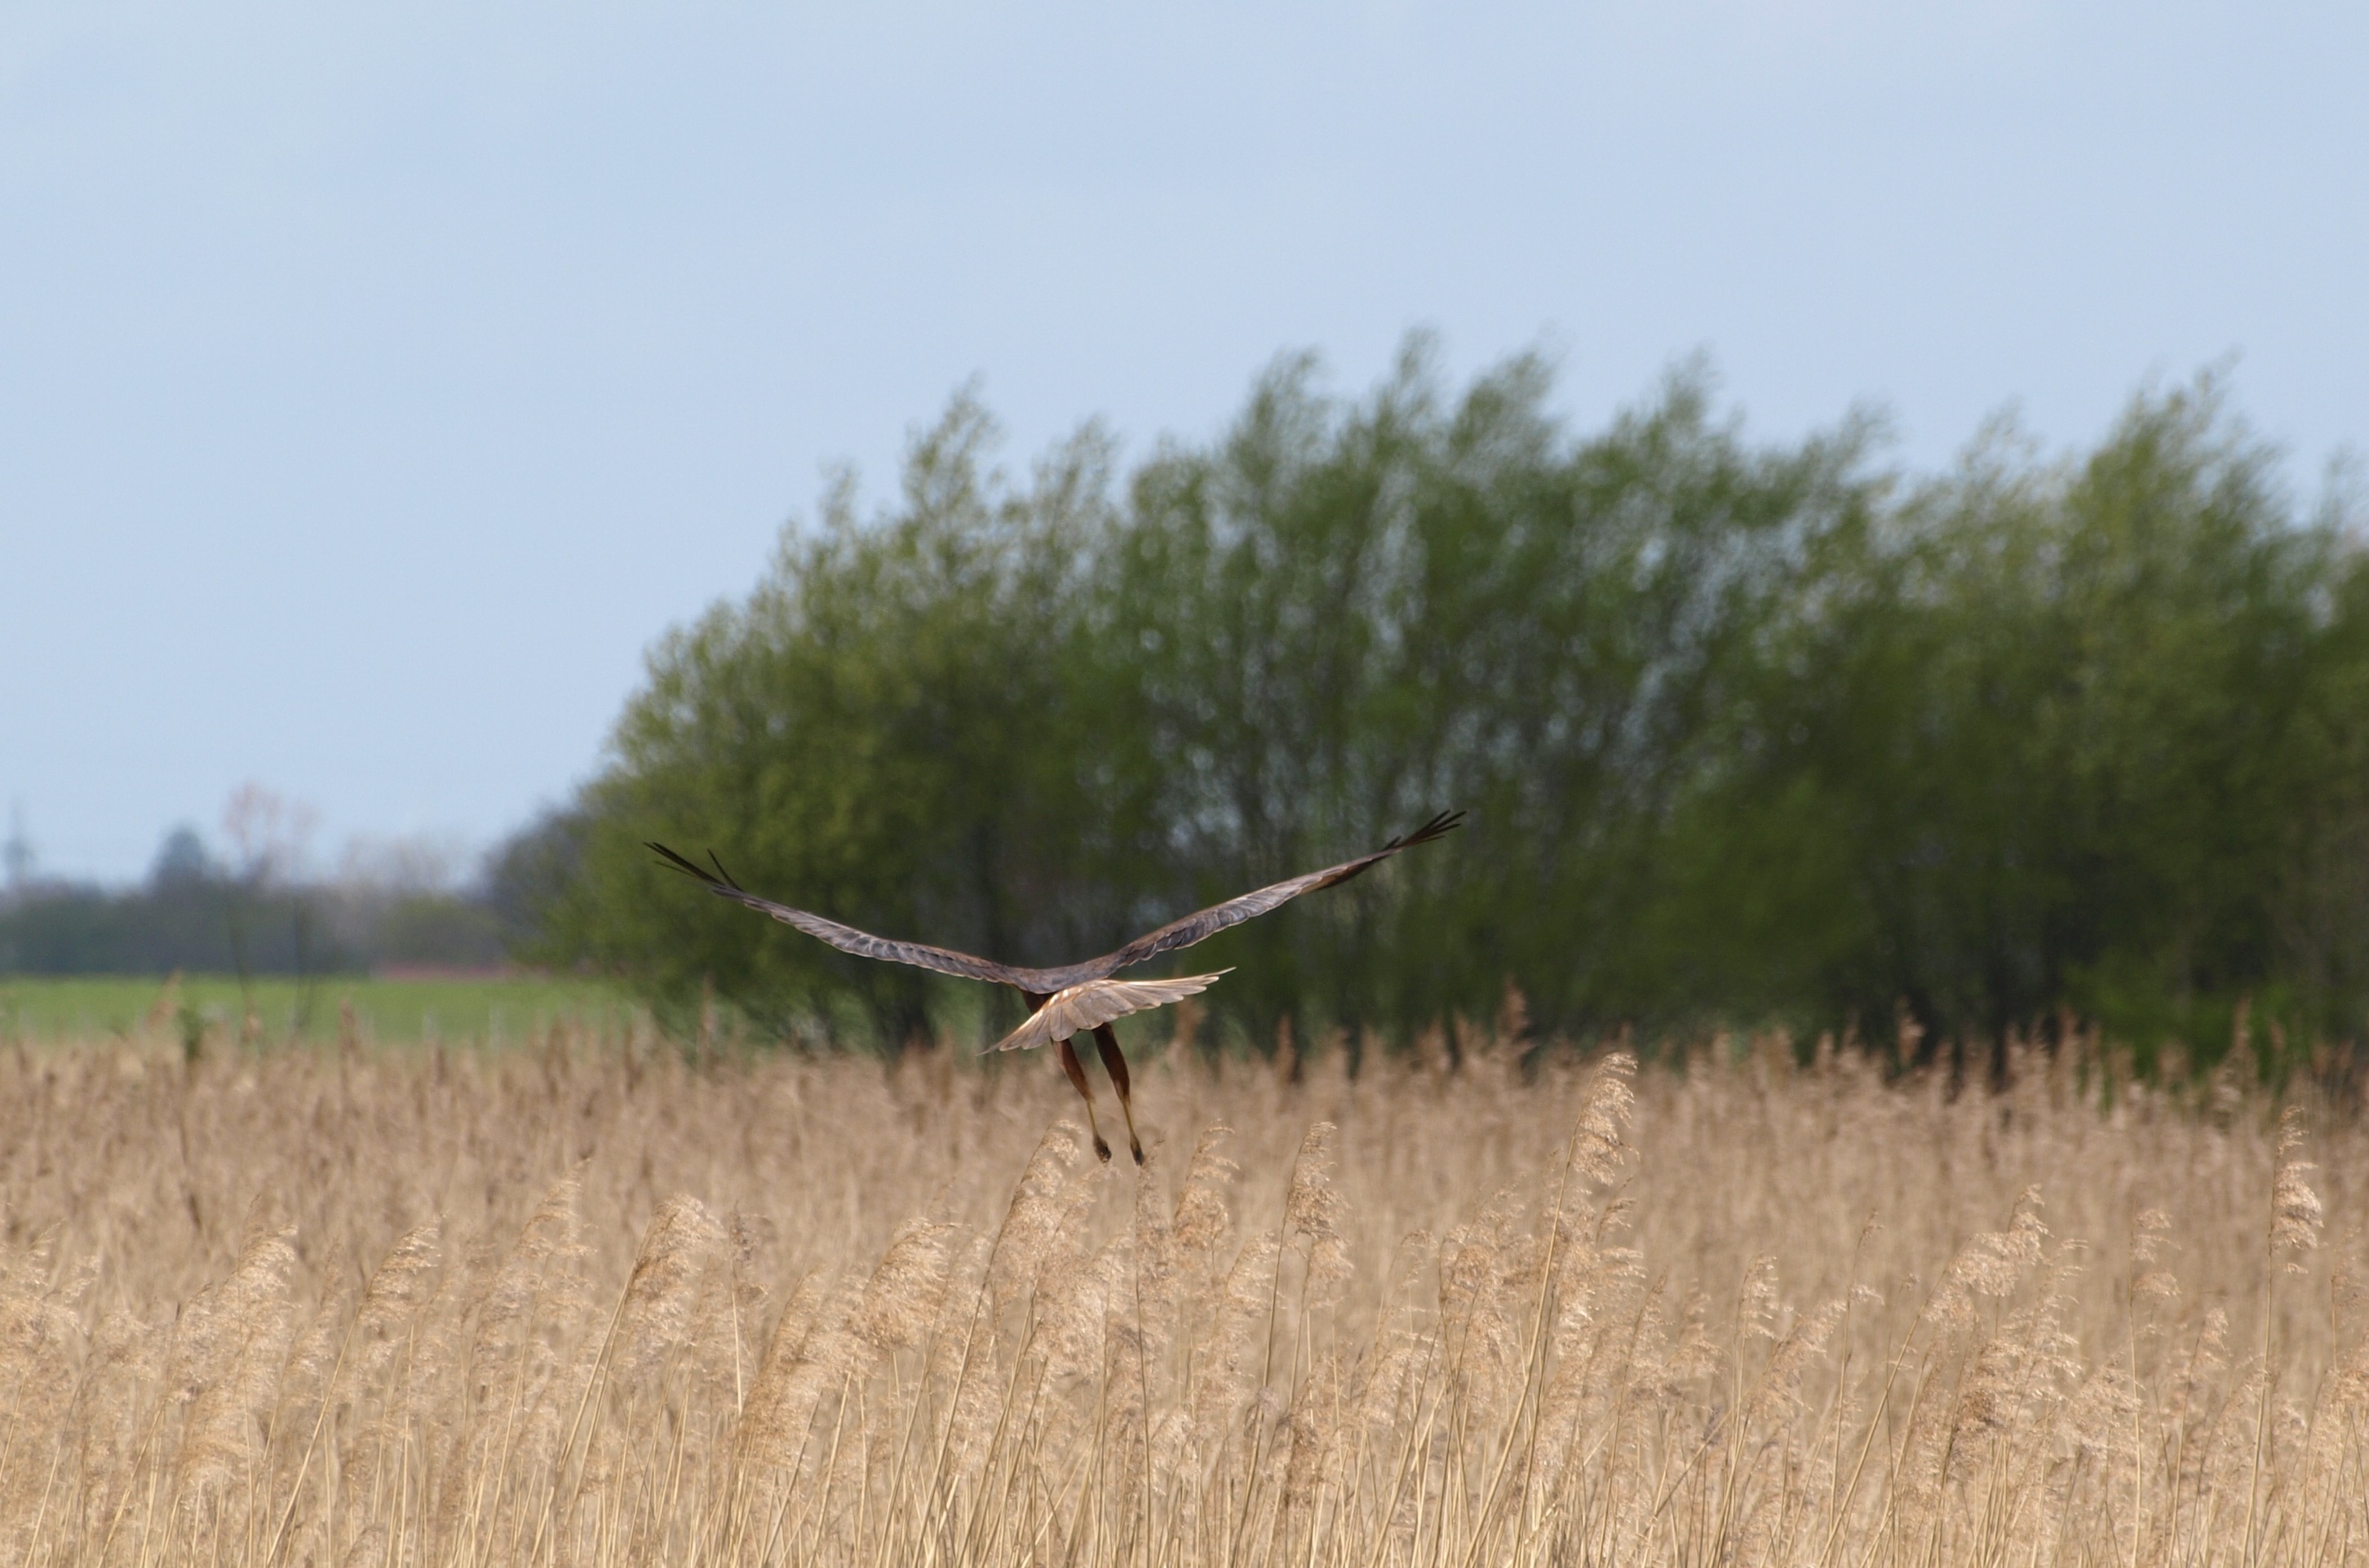
grass, marsh, bird, wing, field, meadow, prairie, wildlife, agriculture, fauna, raptor, bird of prey, grassland, wetland, habitat, ecosystem, grass family